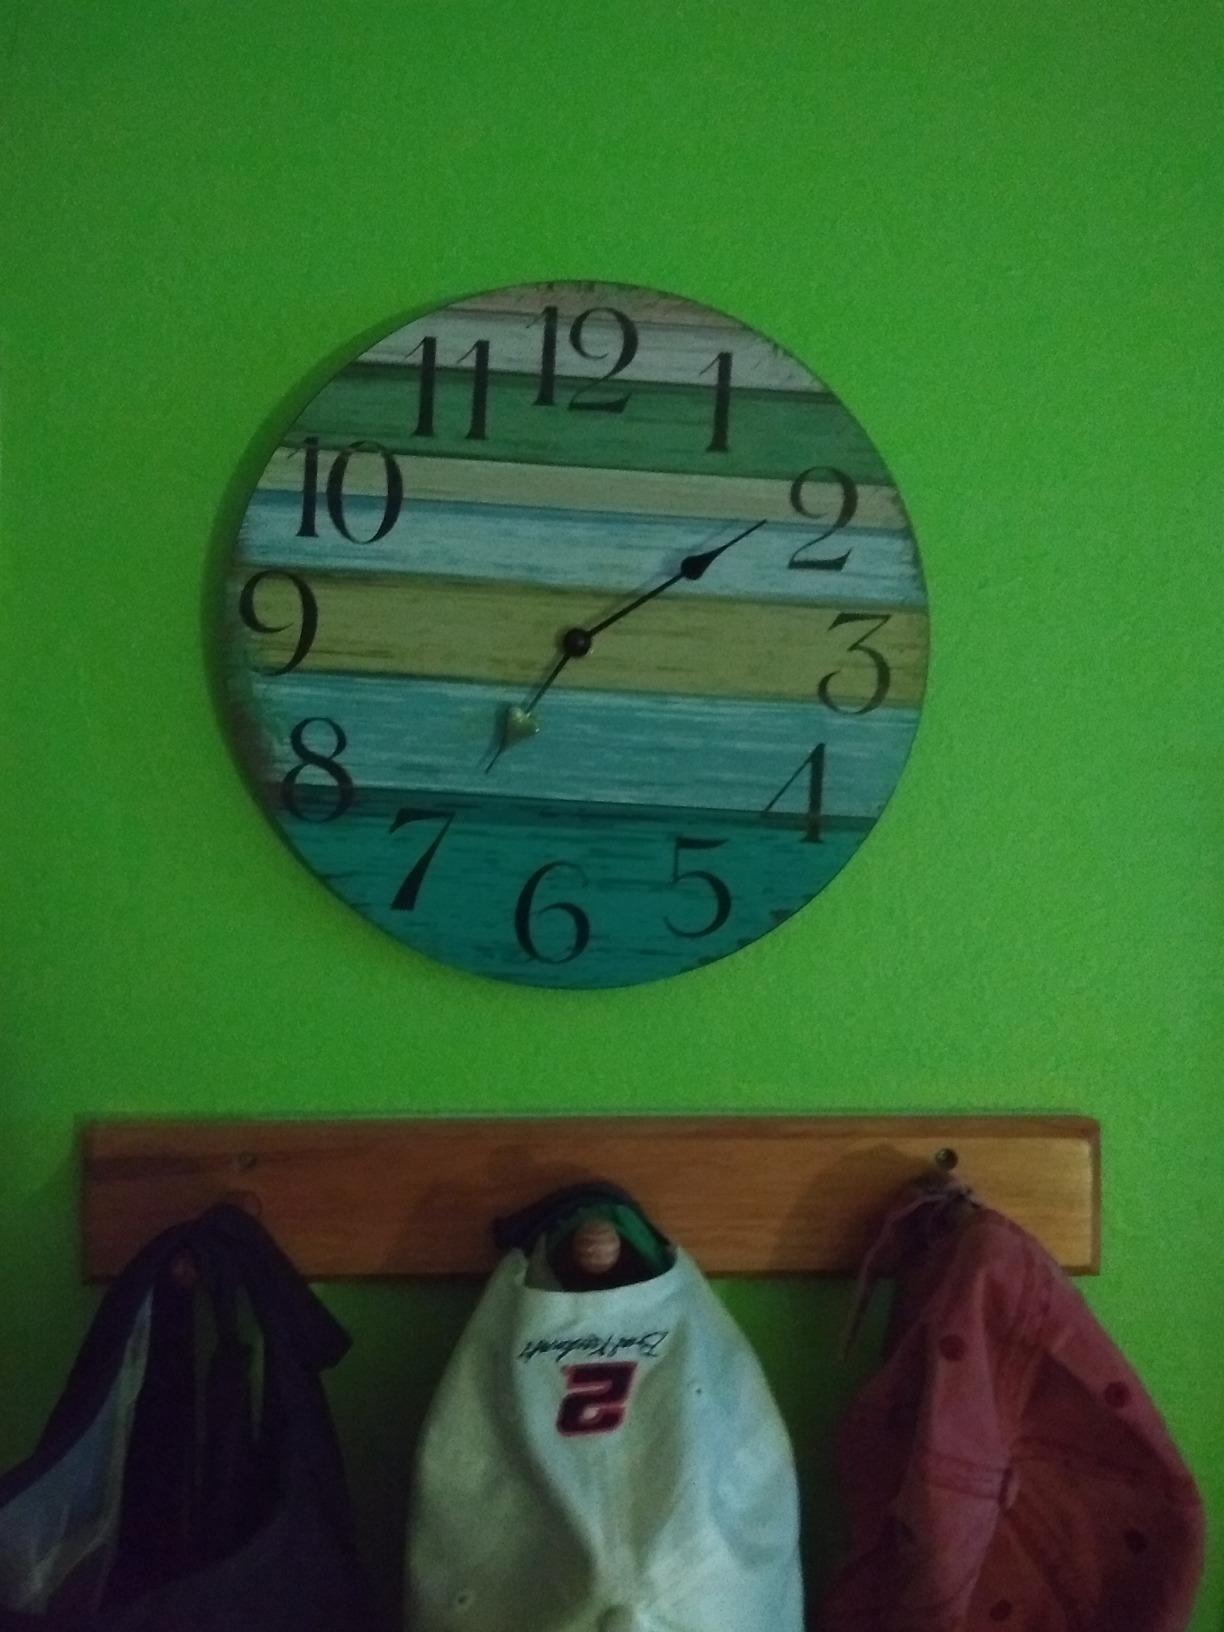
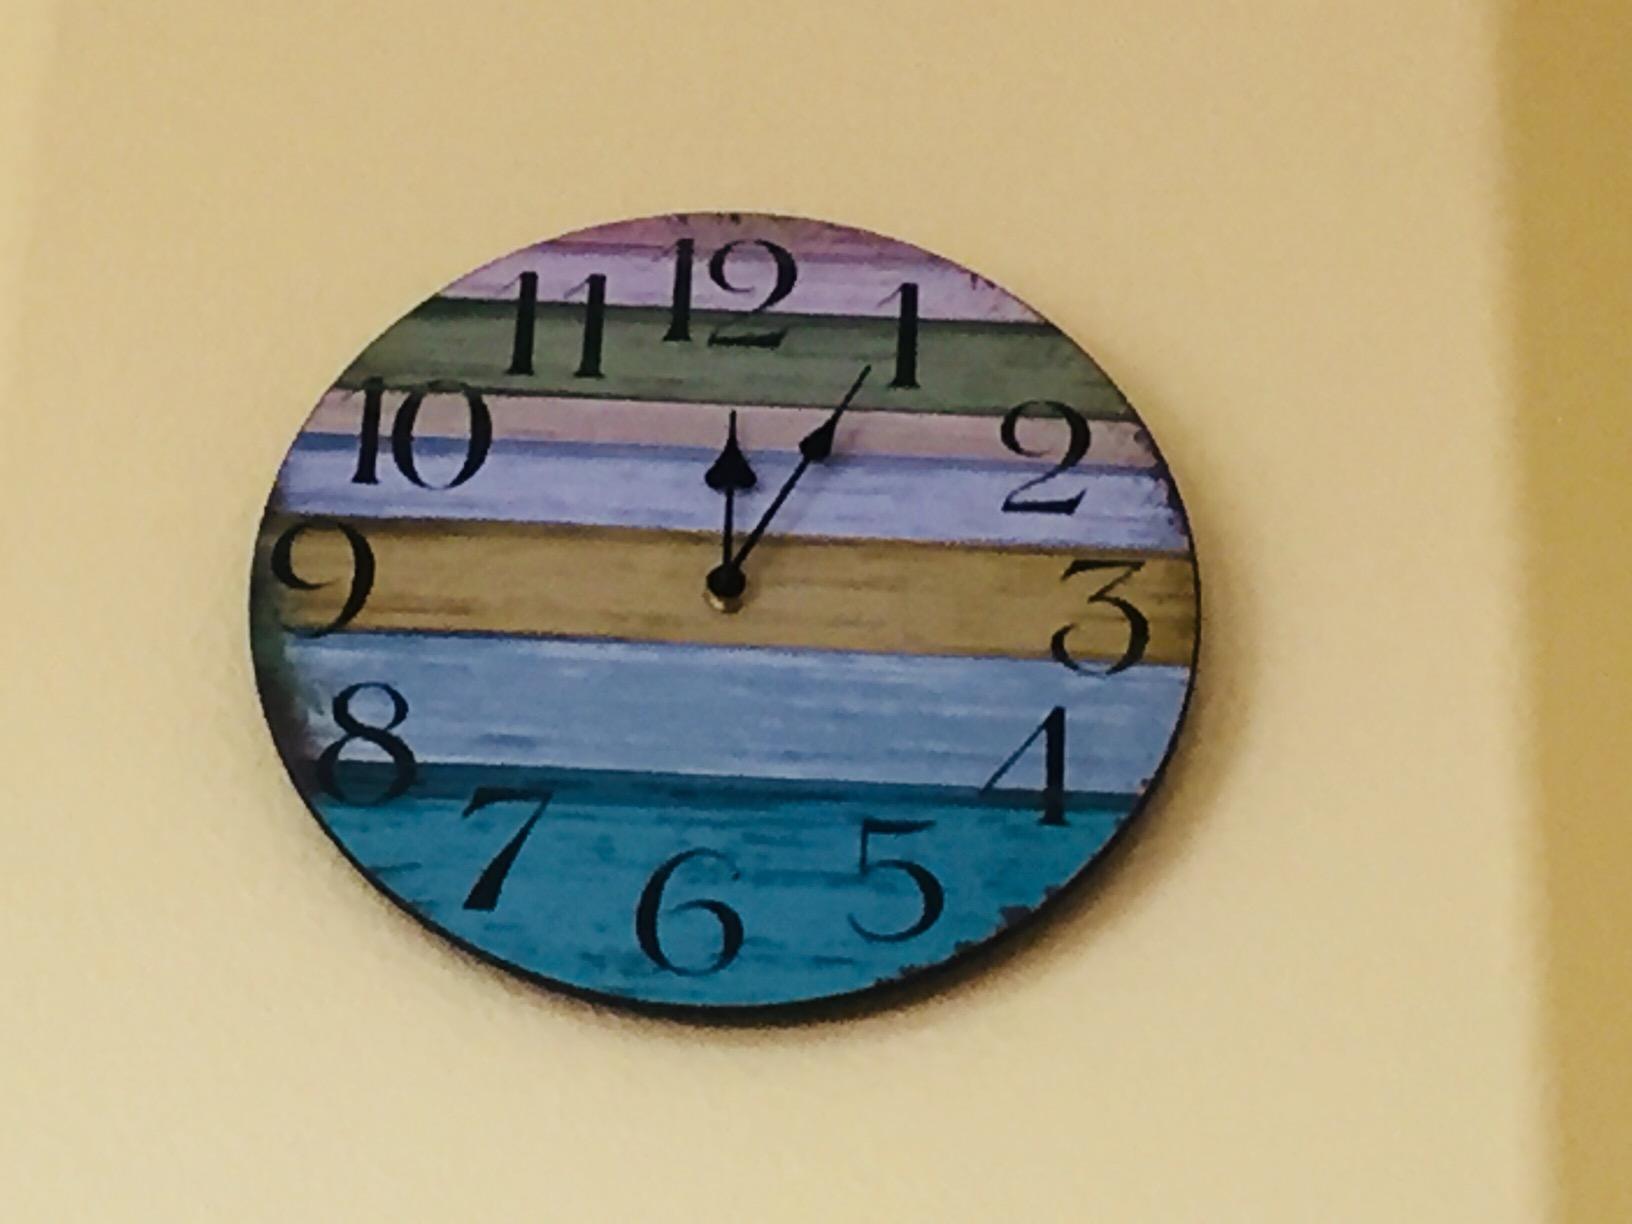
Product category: clock
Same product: yes